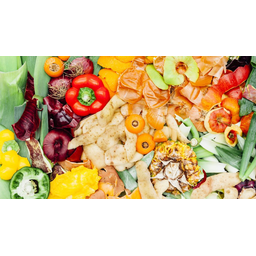
Label: generalcompost